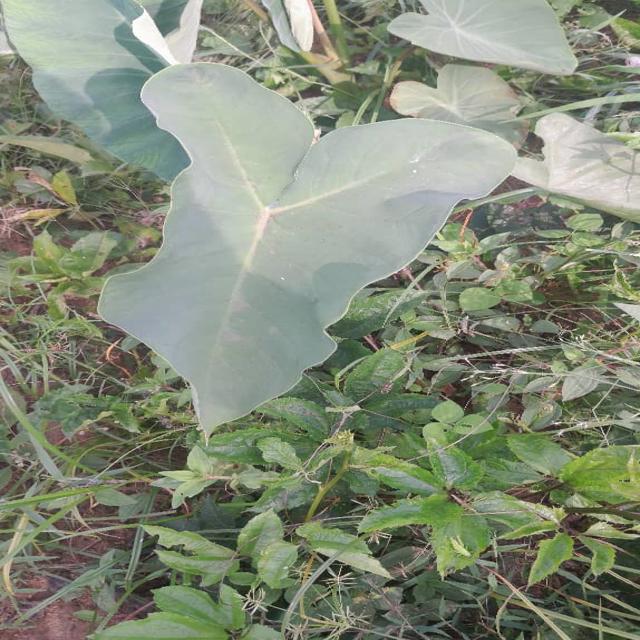
Label: Healthy